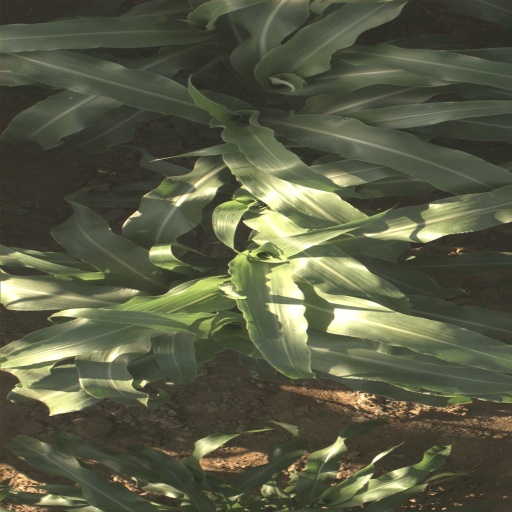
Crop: sorghum